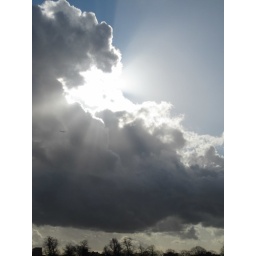
And a very small plane flying up by the clouds